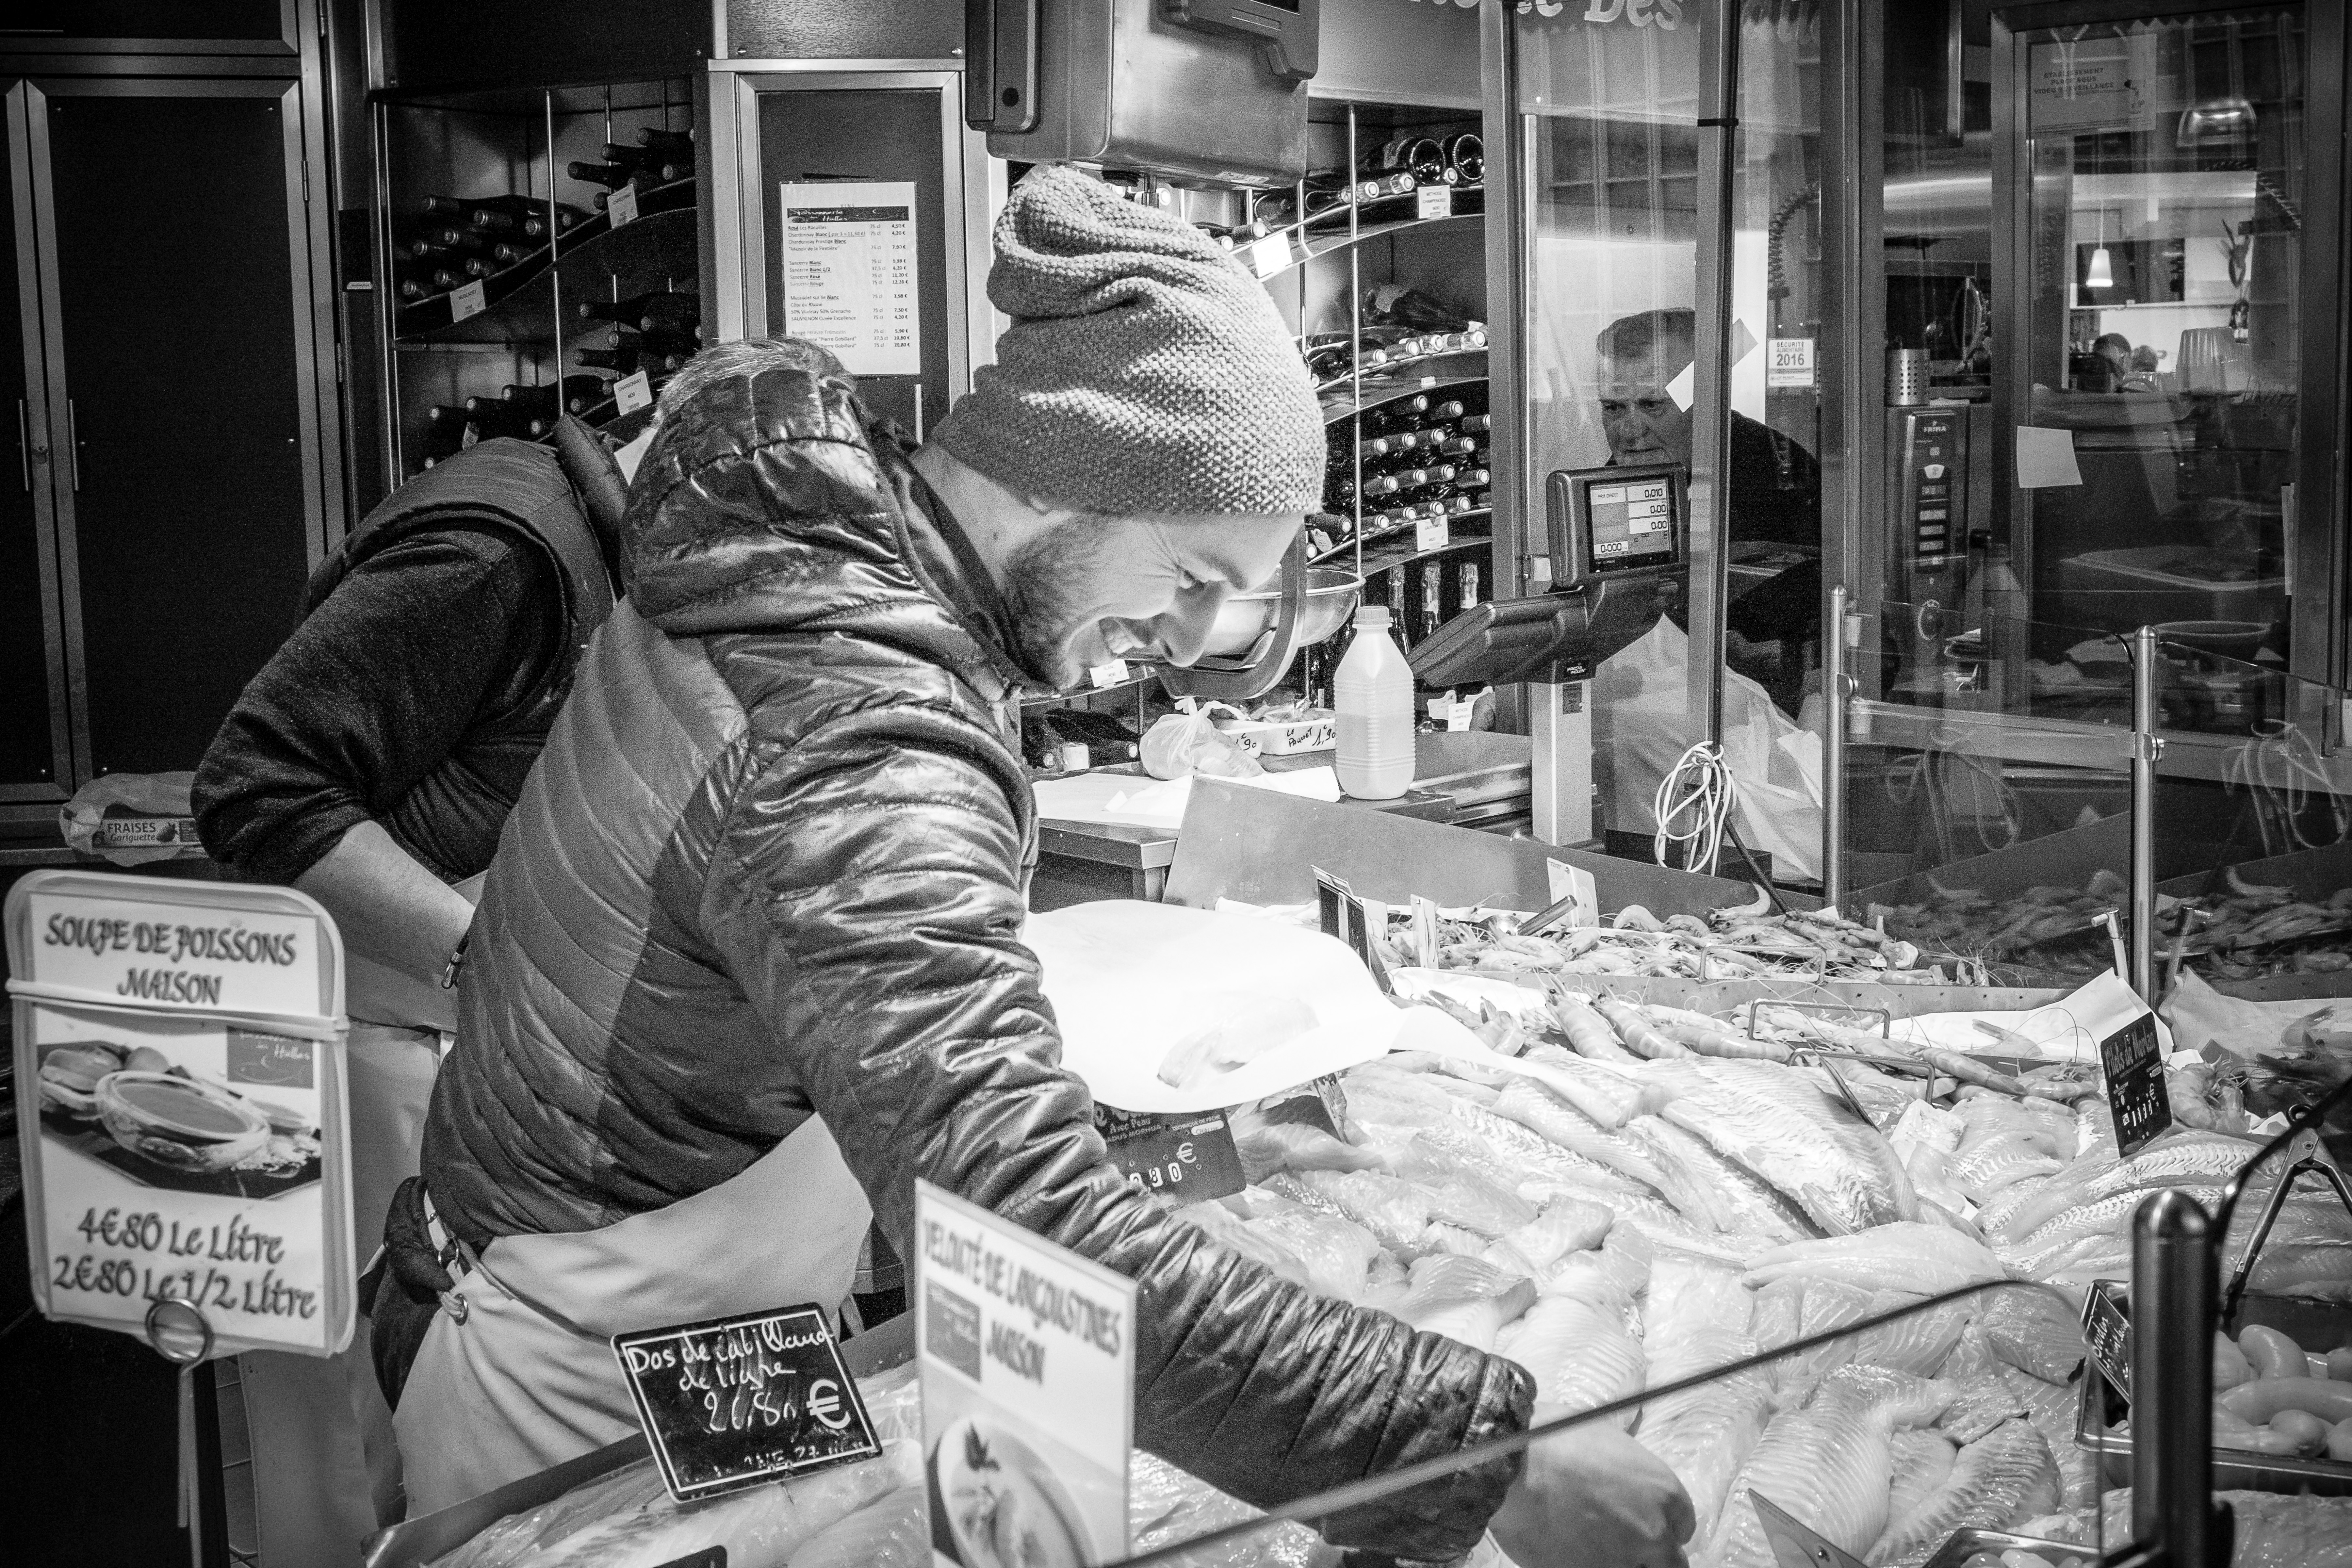
black and white, road, street, photography, urban, travel, france, fujifilm, factory, monochrome, bw, blackandwhite, blackwhite, infrastructure, ngc, photograph, normandy, fuji, stphotographia, fujixt1, fujix, noireblanc, rouen, laborer, monochrome photography